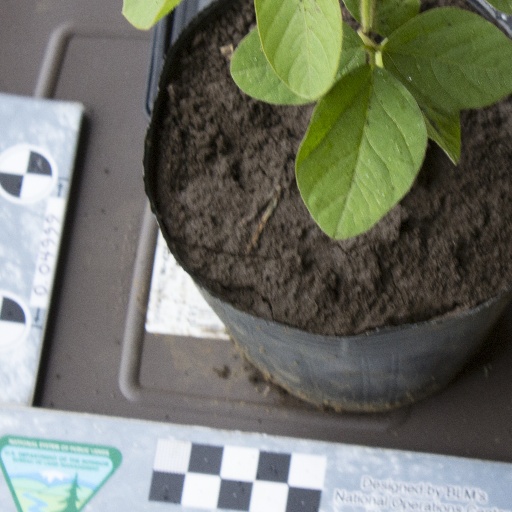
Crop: soybean